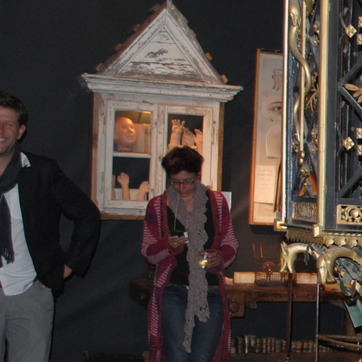
Material: skin